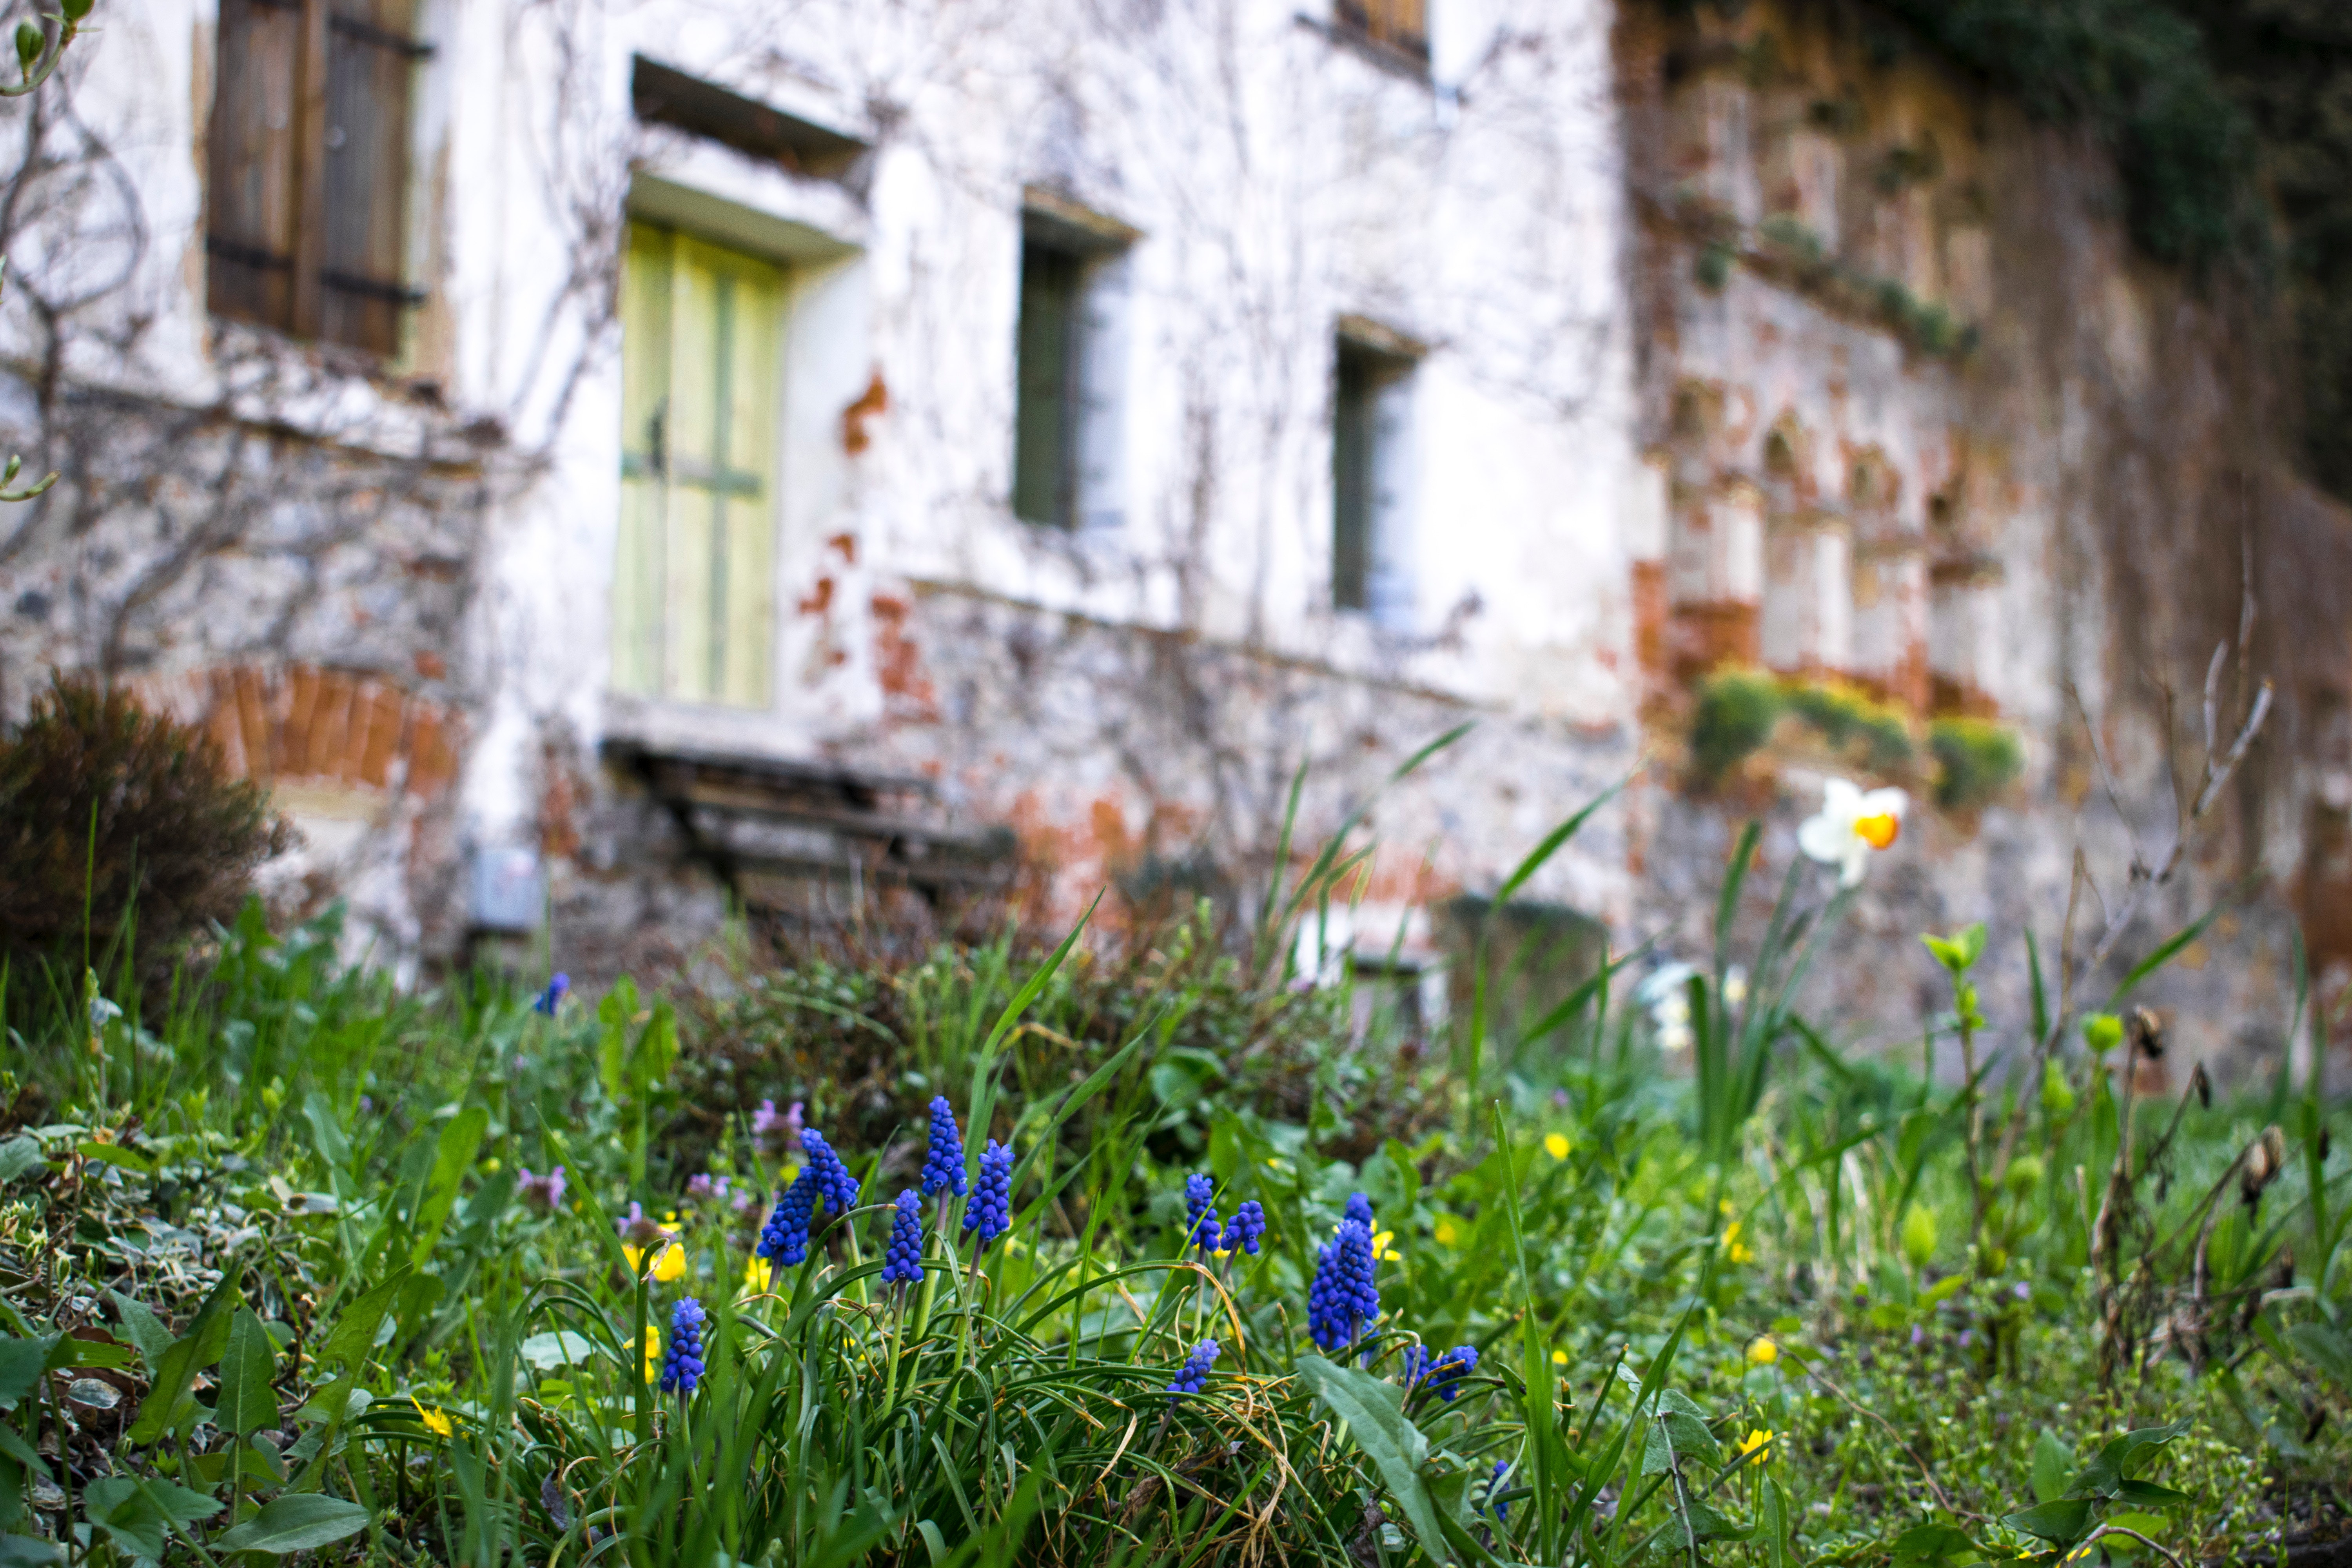
flower, blue, grass, plant, spring, wall, grass family, wildflower, house, rural area, meadow, window, herbaceous plant, garden, flowering plant, building, groundcover, perennial plant